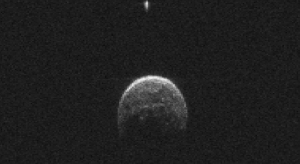
Images de l'astéroïde 2004 BL86 prises par le Goldstone Deep Space Communications Complex. Les 20 images ont été prises le 26 janvier 2015, lors du passage près de la Terre de l'astéroïde. Leur résolution est de 4 mètres (m) par pixel. Elles montrent l'astéroïde d'environ 325 m d'envergure ainsi que ce qui serait une petite lune de ce dernier, d'environ 70 m d'envergure. Environ 16